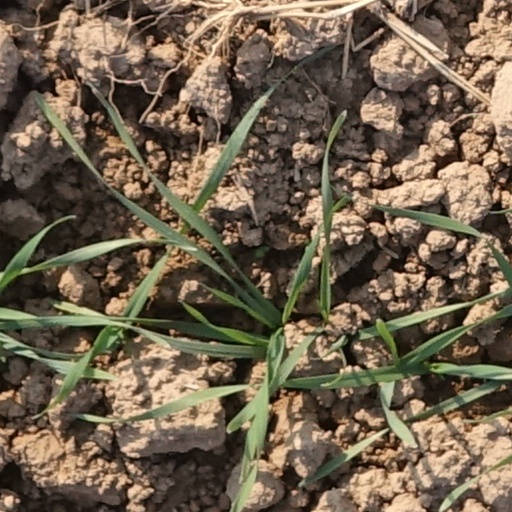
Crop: wheat